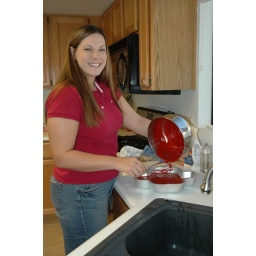
Tuesday, December 27th was Chris' birthday. Kristen baked him a red velvet cake in the shape of a shamrock!